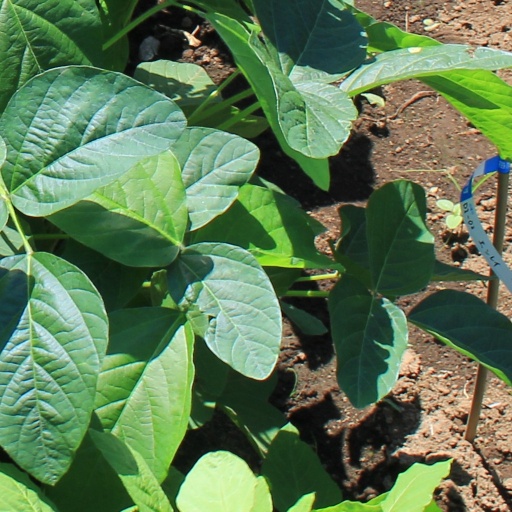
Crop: soybean